Kunyang metro station

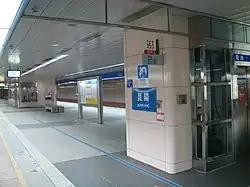
Kunyang station platform

Any Bannan line trains from Dingpu or Far Eastern Hospital will terminate here during non-rush hours or when they are being transferred to the Nangang Depot, otherwise they will go to Taipei Nangang Exhibition Center. It also served as the eastern terminal station of this line from 2000 to 2008 when Nangang opened for MRT service.